VA-831 (U.S. Navy)

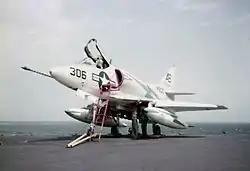
A-4B "Skyhawk" similar to those flown by VA-831.

VA-831 was an Attack Squadron of the U.S. Navy Reserve. Details of its early years are sketchy, as few records exist for reserve squadrons prior to 1970, the year during which they began submitting history reports.